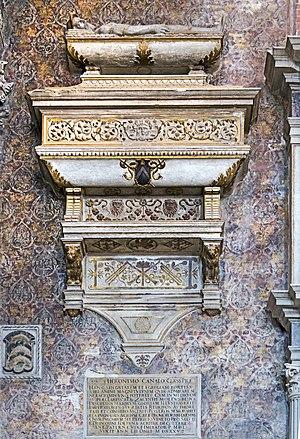
La famille Canal est une famille italienne, admise au patriciat vénitien au XIIIᵉ siècle.
La basilique des Saints Jean et Paul est l'un des édifices médiévaux religieux les plus imposants de Venise. Il fait figure de Panthéon de la Sérénissime en raison du grand nombre de doges et d’autres personnages importants qui y furent enterrés à partir du XIIIᵉ siècle. L’église est située sur le campo du même nom dans le sestiere de Castello.